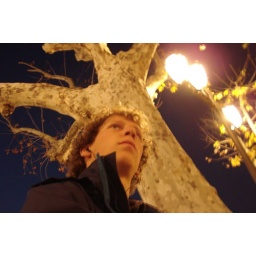
Nighttime trees and glowing lamps above a plaza bench